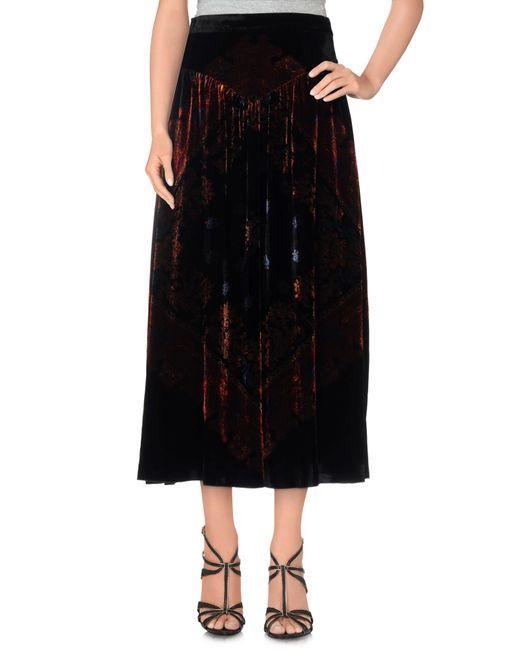
Langer glänzender dunkelroter Rock aus Seide für Freizeit- oder Bürokleidung